Ascension of Jesus in Christian art

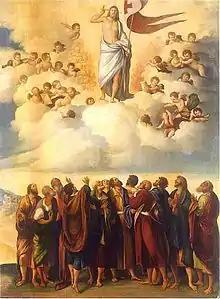
The Ascension, by Dosso Dossi, 16th century. Many Ascension scenes have an upper (Heavenly) and a lower (earthly) part.

The Ascension of Jesus to Heaven as stated in the New Testament has been a frequent subject in Christian art, as well as a theme in theological writings.